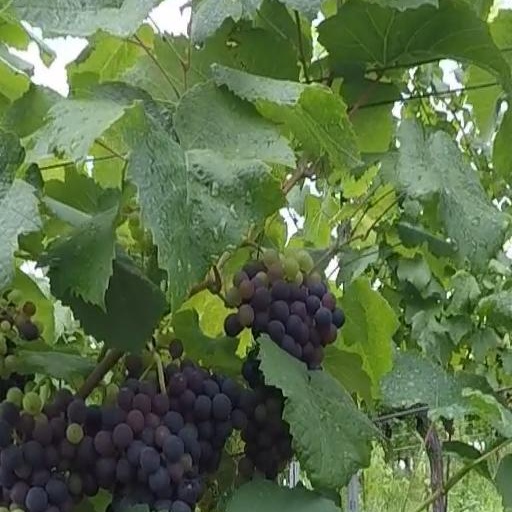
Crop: grape